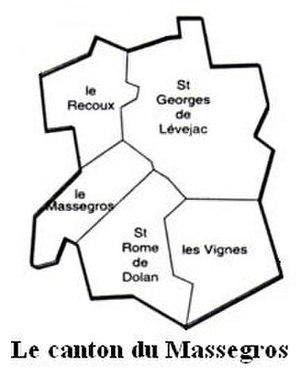
Le canton du Massegros était une division administrative française, située dans le département de la Lozère et la région Languedoc-Roussillon.